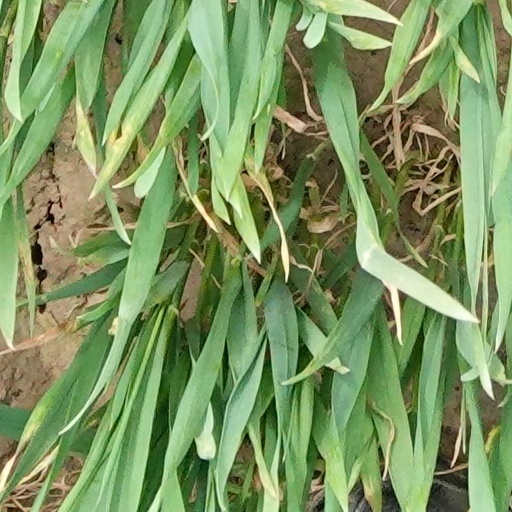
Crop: wheat